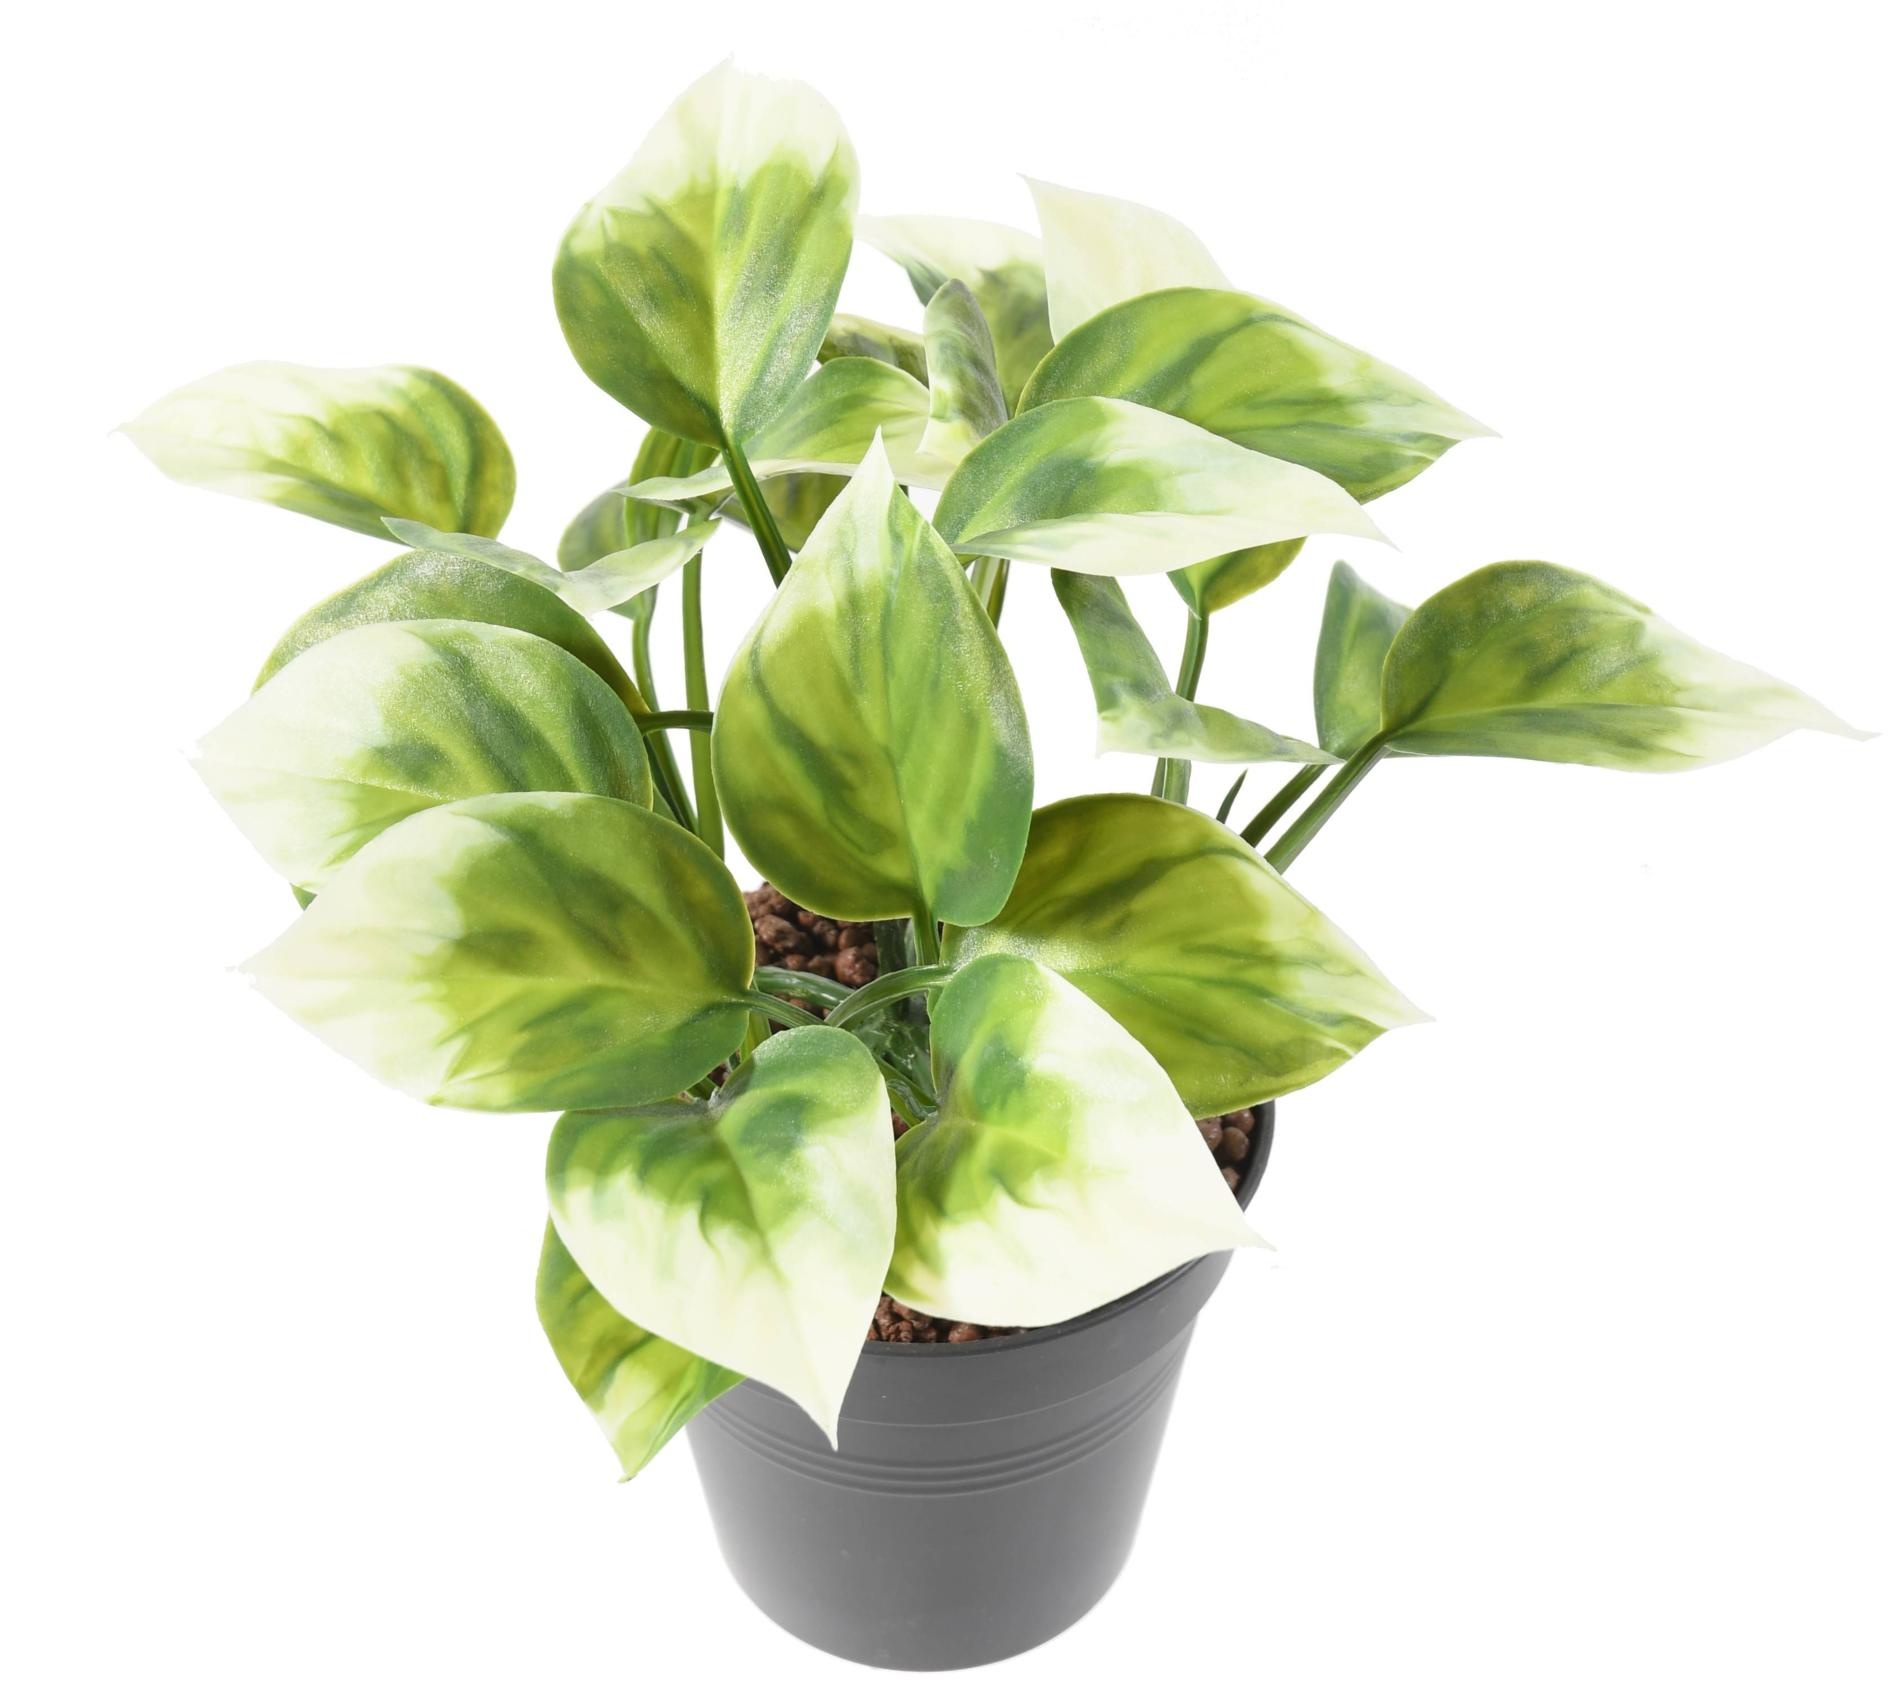
Kunstig Filodendron Plante Til Udendørs Dekoration
Føj et strejf af grønt til dit ydre Forvandl dit udendørsrum til et oase af fred med den kunstige filodendron, en plante, der kombinerer æstetik og praktisk. Dens højde på 25 cm og dens frodige løv gør den til et perfekt valg til at forskønne dine altaner, terrasser eller haver uden besværet med vedligeholdelse. Holdt og æstetisk løv Designet med UV -behandlede polyethylenblade, denne kunstige filodendron er vejrbestandig og bevarer sin skønhed år efter år. De markante årer og hvide kanter på bladene bringer et strejf af elegance til din udendørsdekoration, hvilket gør denne plante til et populært valg for have- og designentusiaster. Nem vedligeholdelse og bekvem installation Glem den daglige pleje af naturlige planter! Med denne filodendron er en enkel aftørring med en fugtig klud nok til at holde den pletfri. Derudover, monteret på en 7 cm pæl, er den let fastgjort i jorden, så du kan integrere den harmonisk i din landskabspleje. For et endnu mere naturligt udseende skal du tilføje dekorative elementer såsom lerkugler eller fyrrebark rundt om bunden. Et økologisk og tidløst valg Vælg en kunstig plante som filodendron betyder at vælge en økologisk løsning. Uden behov for vand eller lys bidrager det til bevarelsen af ressourcer, samtidig med at det tilføjer et livligt touch til din dekoration. Perfekt til dem, der ønsker at nyde naturens skønhed uden de begrænsninger, som en naturlig have medfører. Højde: 25 cm - Ideel til små rum Bredde: 30 cm - Perfekt balance mellem statur og volumen. Farve: Grøn og hvid - En naturlig harmoni, der fanger øjet . Materiale : UV PE-løv - Designet til at holde udendørs. Installation: Sælges med en 7 cm pæl - Let at integrere i din have. li> Vedligeholdelse: Intet behov for vanding - En simpel klud til rengøring.
Brand: Florysia
Category: Home & Garden > Plants > Indoor & Outdoor Plants > Landscaping & Garden Plants